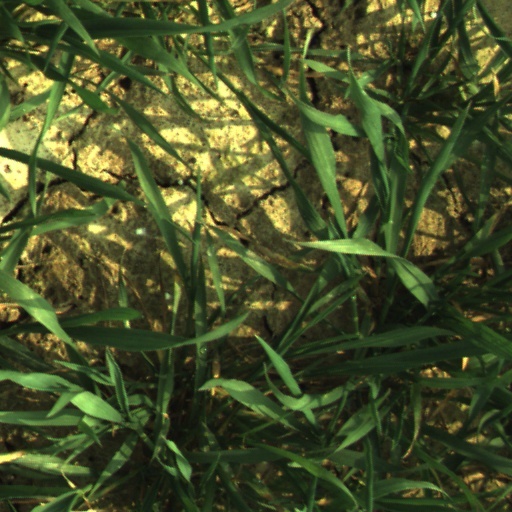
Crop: wheat